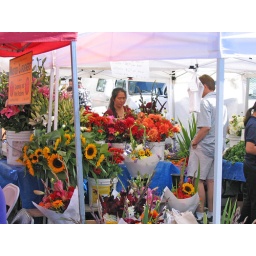
Even more flowers with the arrangements made up on the spot by the vendors out of whatever choice of flower you want.